Christian Mouritsen

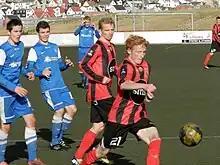
The two brothers Christian R. Mouritsen and Kristin R. Mouritsen (in red/black) playing against FC Suðuroy in 2012.

Mouritsen joined the Manchester City Academy in the 2005 and signed a 3-year contract. He had been on trial with Brøndby and Everton, also several other clubs in England and the Netherlands had offered him a trial, but in the end decided to sign with Manchester City. The Youth team reached the FA Youth Cup Final in the 2005/06 season, losing to Liverpool in the Final 3–2 on aggregate.